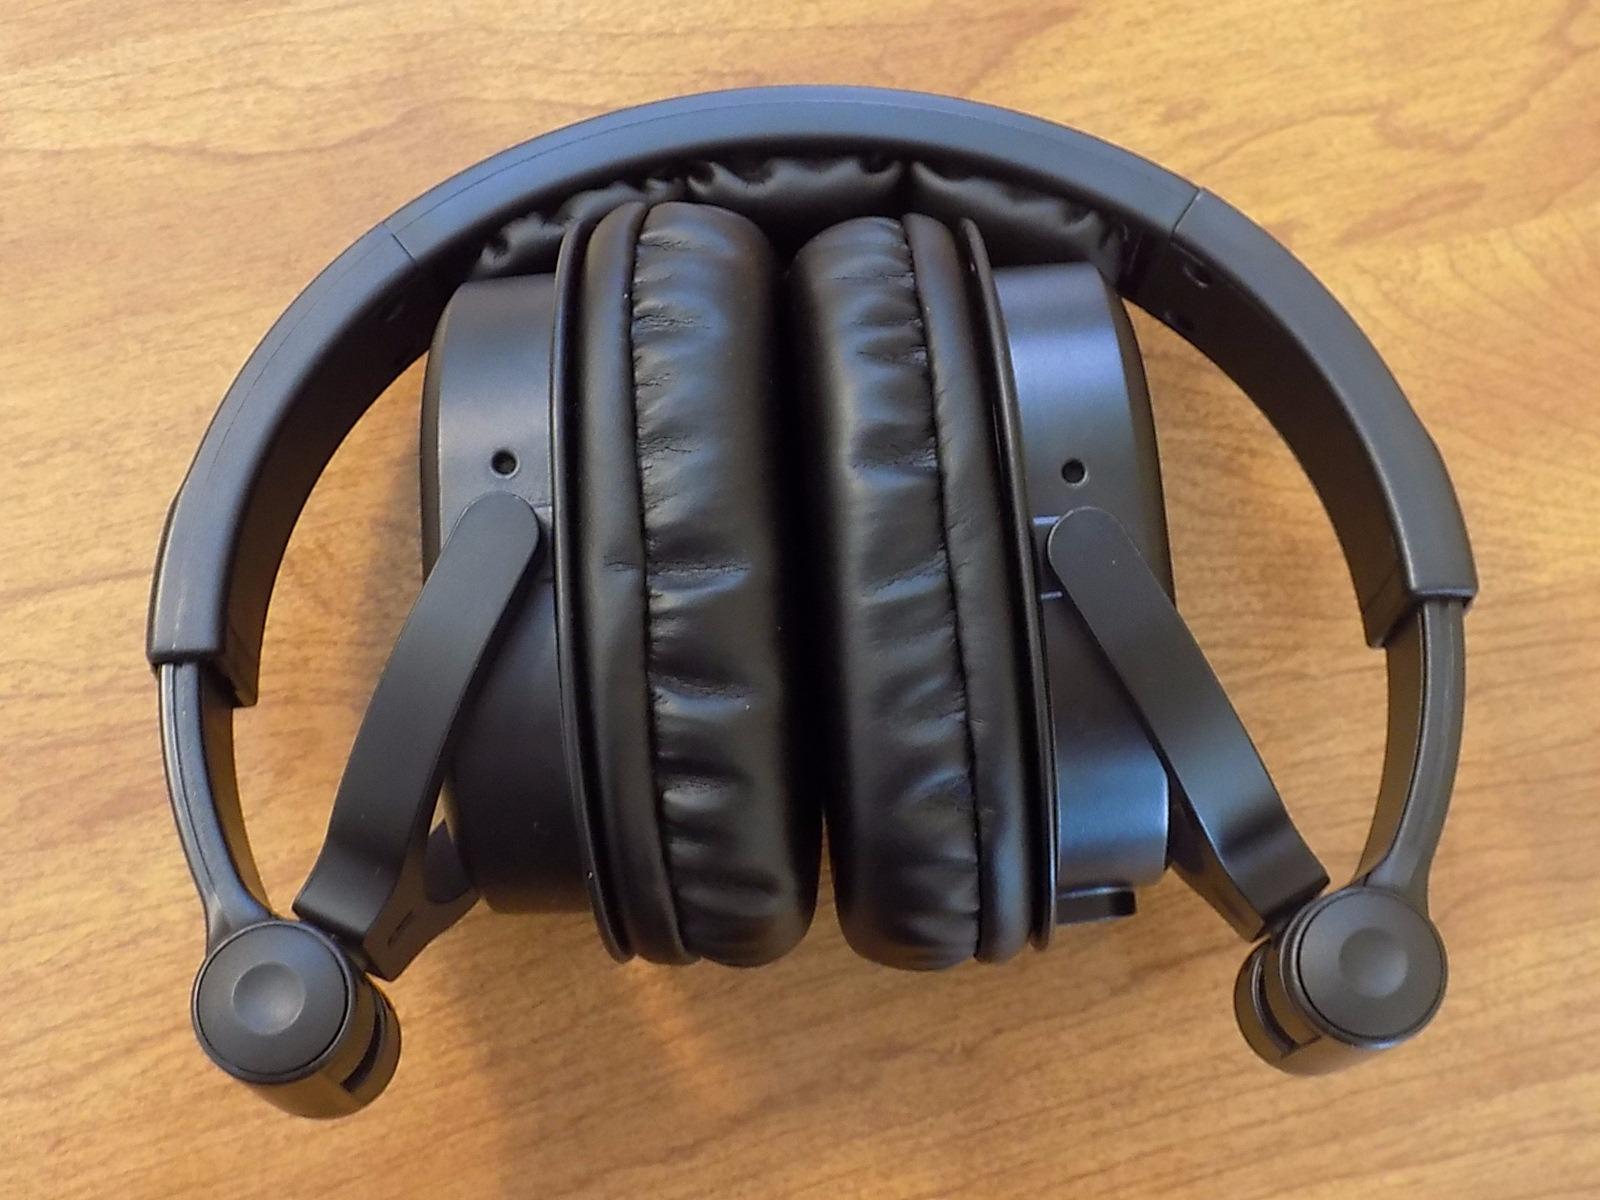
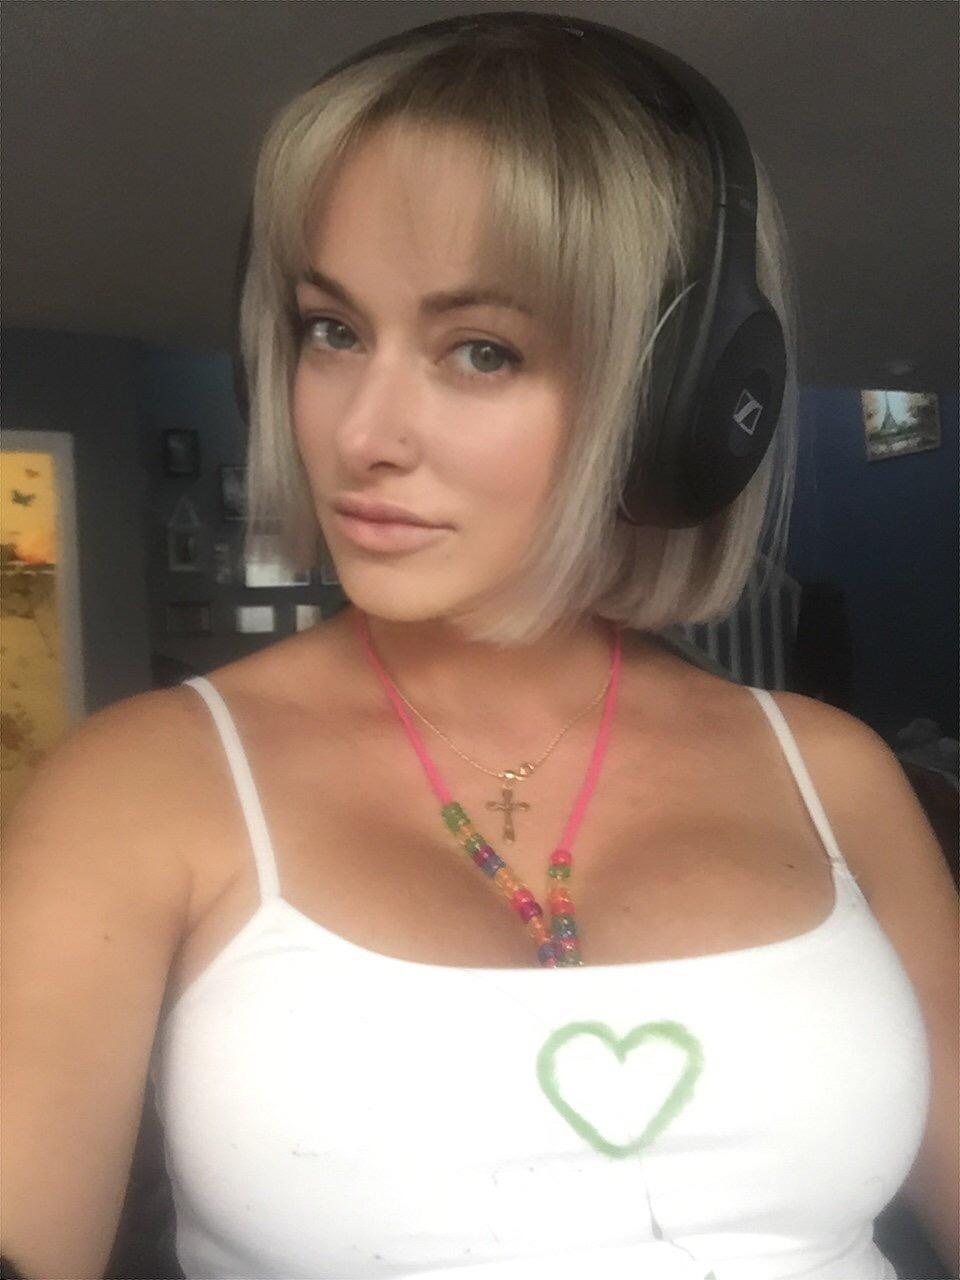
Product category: headphones
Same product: no